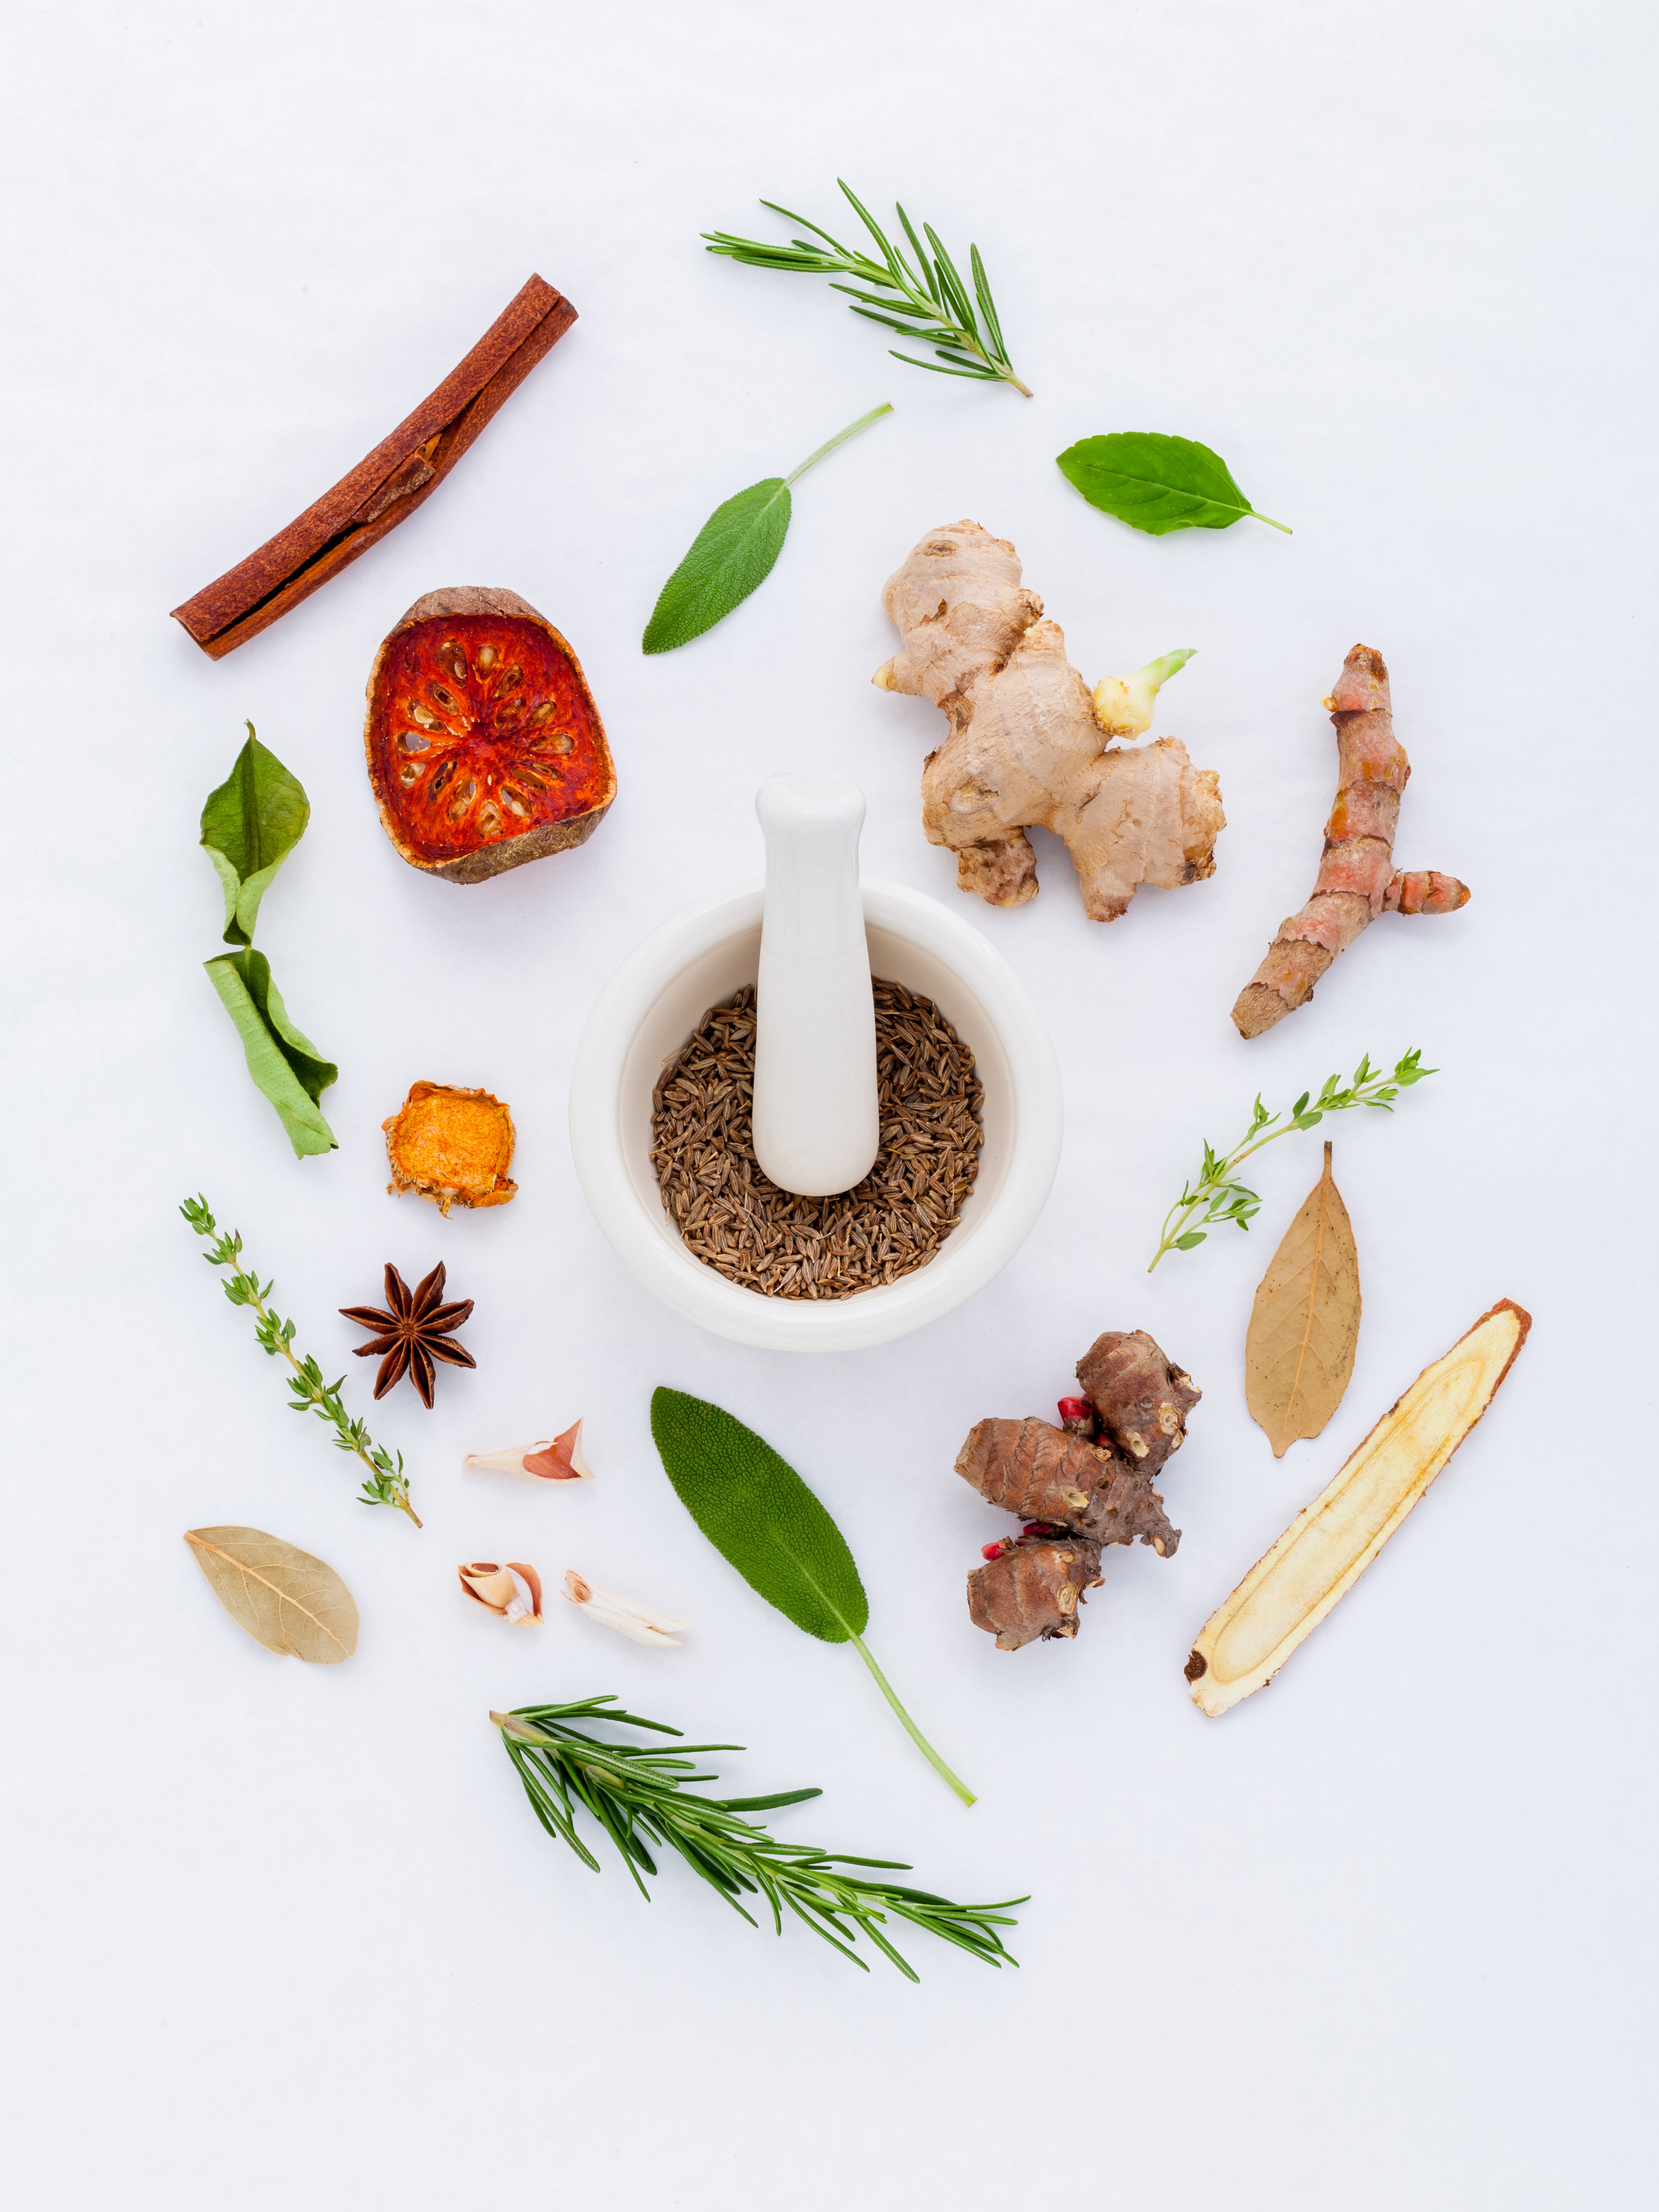
nature, plant, white, leaf, flower, dry, aroma, heart, food, green, chinese, cooking, ingredient, herb, collection, produce, biology, natural, fresh, kitchen, care, recipe, garden, medicine, lifestyle, healthy, basil, research, seasoning, science, nutrition, spices, mortar, hospital, concept, clinic, pharmacy, drug, ginger, doctor, diet, vitamins, thyme, organic, rosemary, medical, flavor, healthcare, herbal, healing, scientist, pharmaceutical